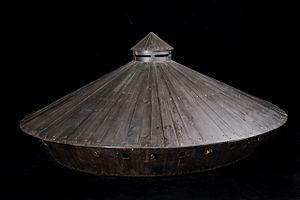
Le Char d'assaut est un projet conçu par le peintre et inventeur florentin Léonard de Vinci vers 1485 et dont le dessin se trouve dans le Codex Arundel. Il est considéré comme le prototype des tanks.